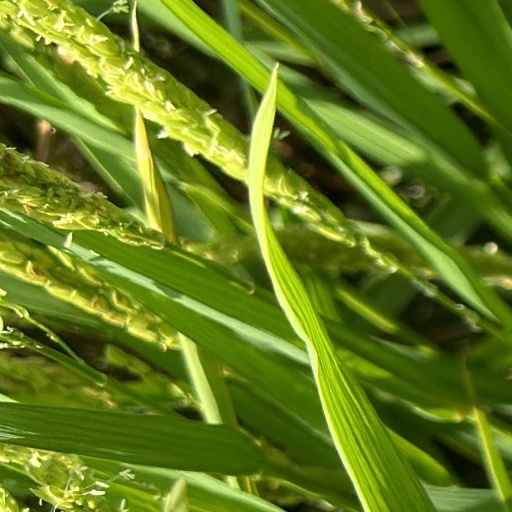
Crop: rice